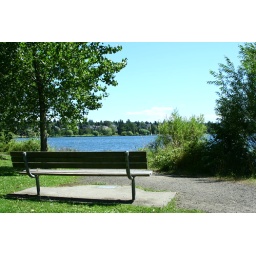
best seat in the house